Pliers

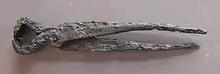
Medieval pincers found in Hamburg-Harburg (15th/16th century)

As pliers in the general sense are an ancient and simple invention, no single inventor can be credited. Early metal working processes from several millennia BCE would have required plier-like devices to handle hot materials in the process of smithing or casting. Development from wooden to bronze pliers would have probably happened sometime prior to 3000 BCE. Among the oldest illustrations of pliers are those showing the Greek god Hephaestus in his forge. The number of different designs of pliers grew with the invention of the different objects which they were used to handle: horseshoes, fasteners, wire, pipes, electrical, and electronic components.